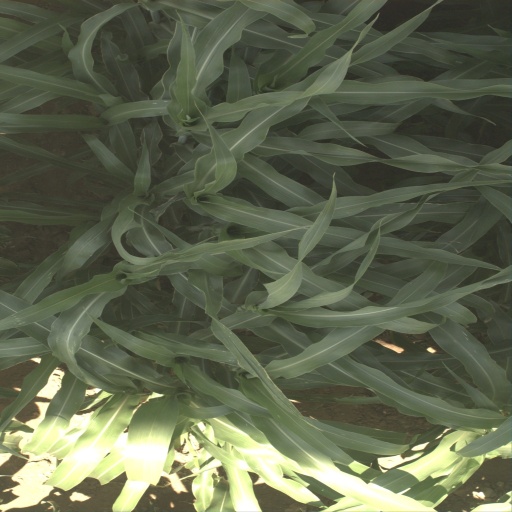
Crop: sorghum